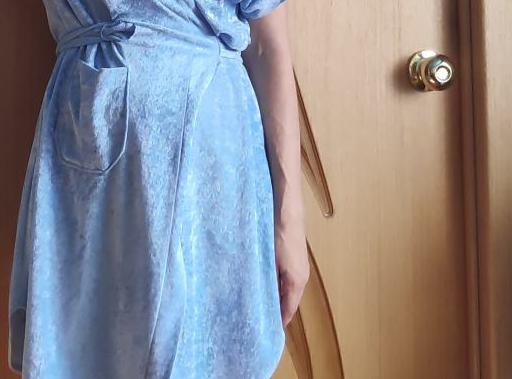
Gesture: no_gesture